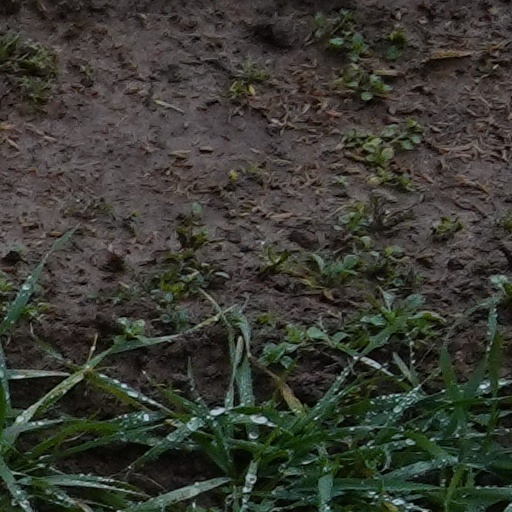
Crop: wheat